Killarney National Park

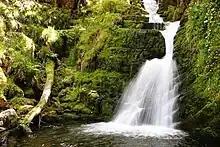
O'Sullivan's Cascade

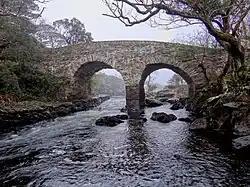
Old Weir Bridge – One of many sights in the park

The park has a number of conservation and management challenges. One of these is the park's proximity to Killarney town, one of Ireland's best known tourist destinations. Killarney has hundreds of thousands of visitors every year. Most of these visitors spend time in the park. Careful management is needed to ensure minimal conflict between conservation and recreation.